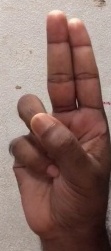
ASL sign: U